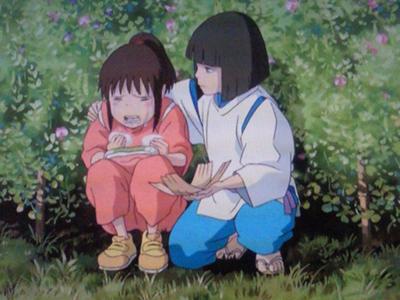
回答: 食べ終わるまで帰れま千